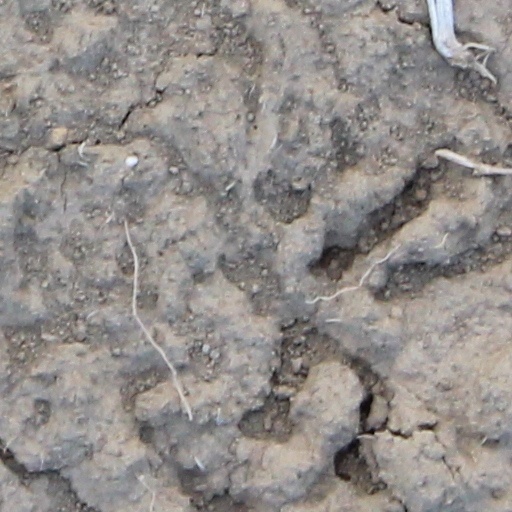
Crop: wheat